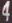
Number: 4